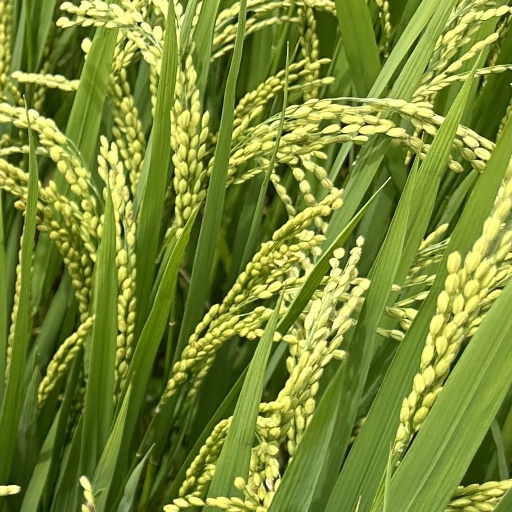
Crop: rice